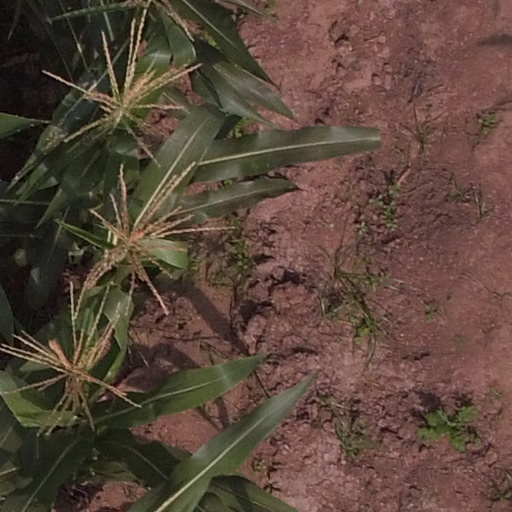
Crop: maize; corn